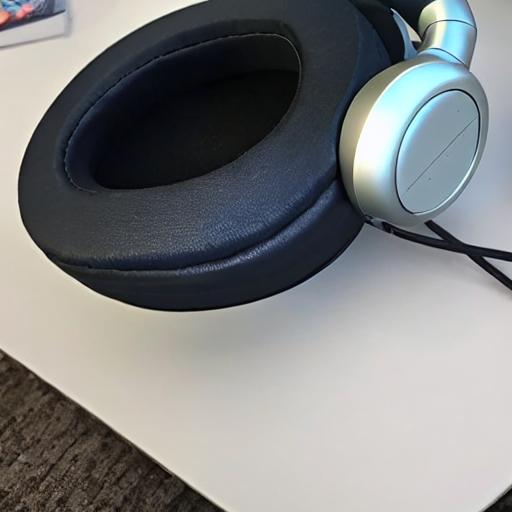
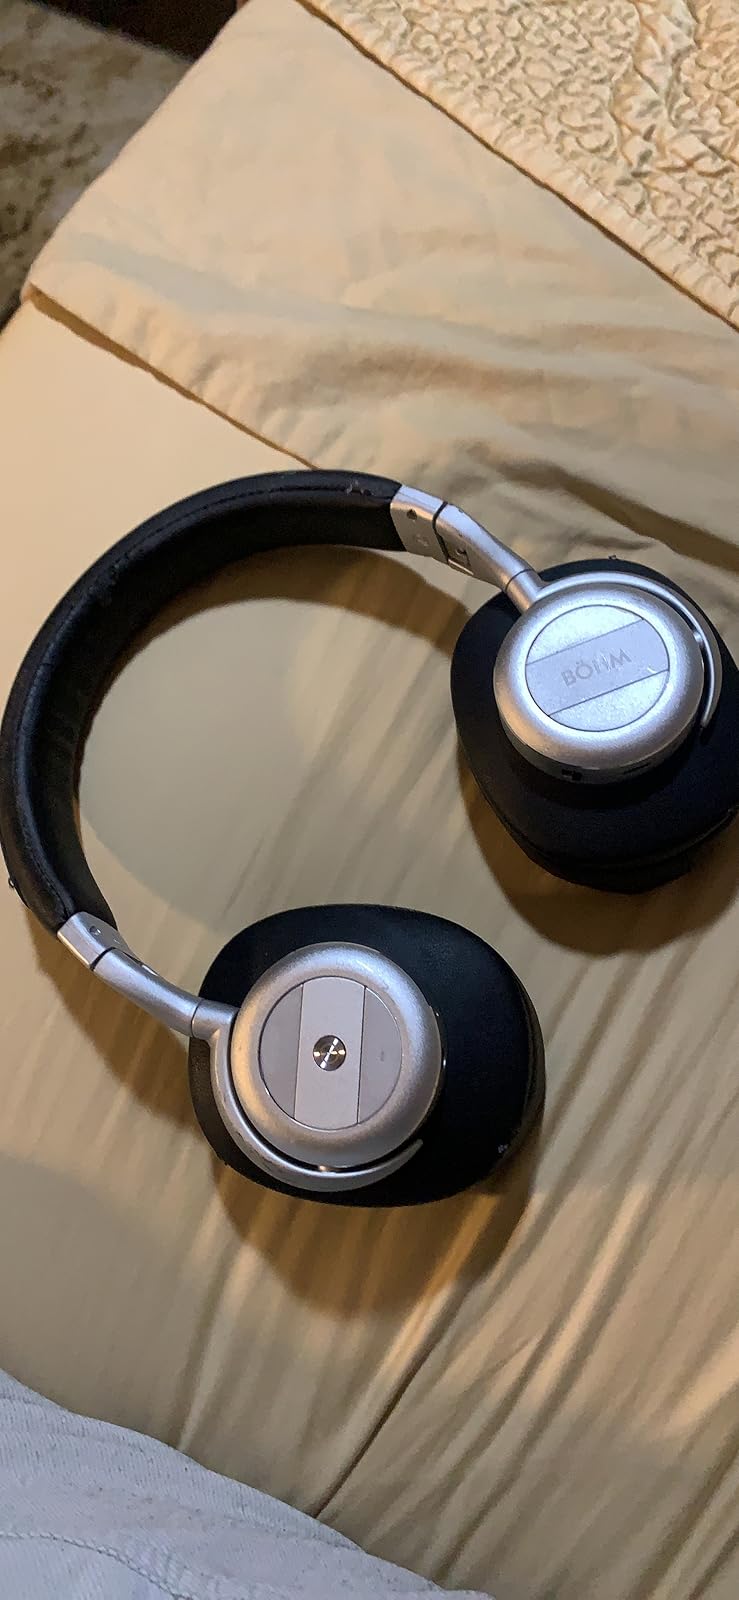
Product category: headphones
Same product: no